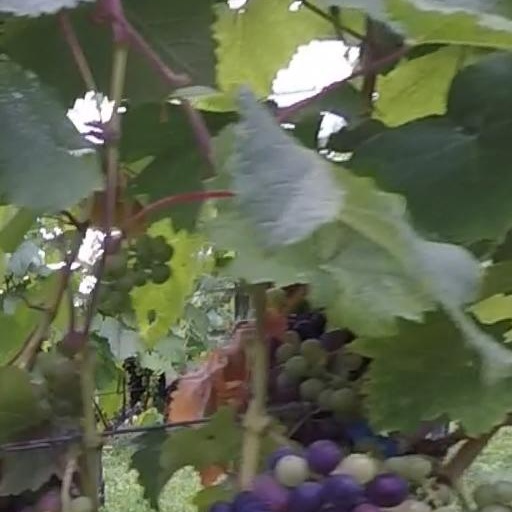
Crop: grape